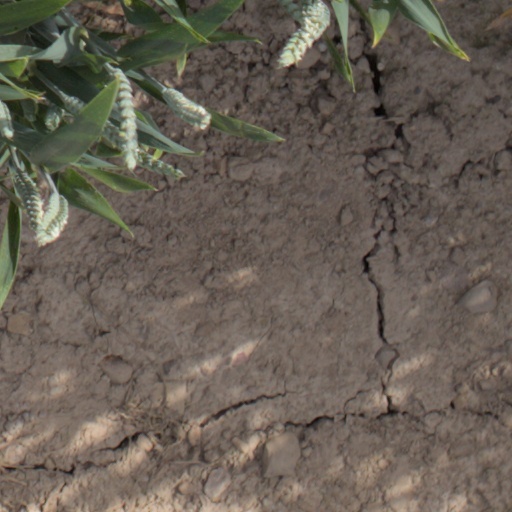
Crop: wheat